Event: Nepal Earthquake
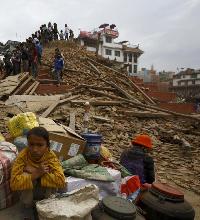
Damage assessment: damage